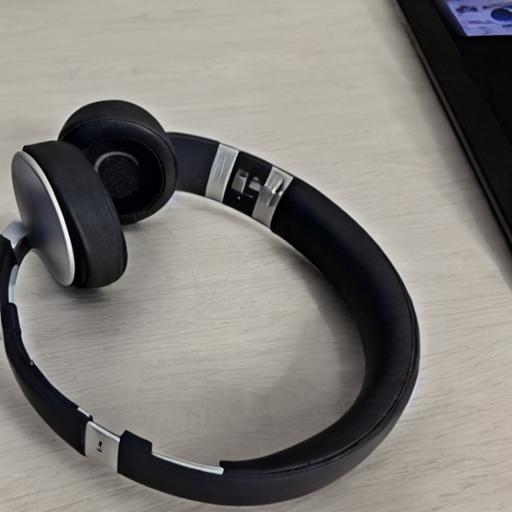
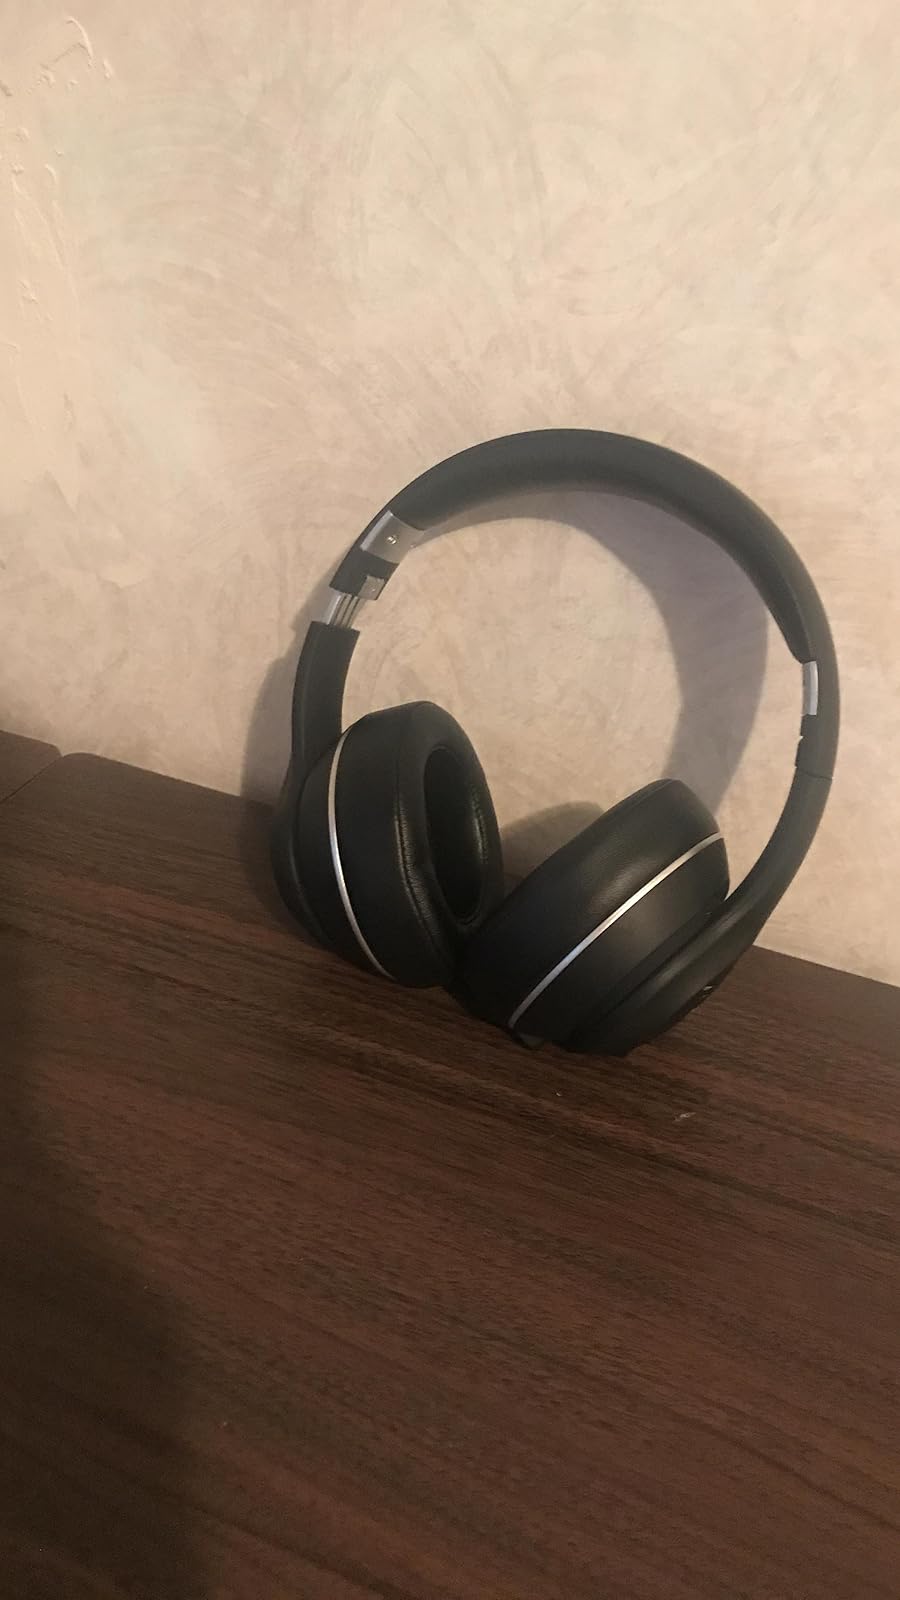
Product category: headphones
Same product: no